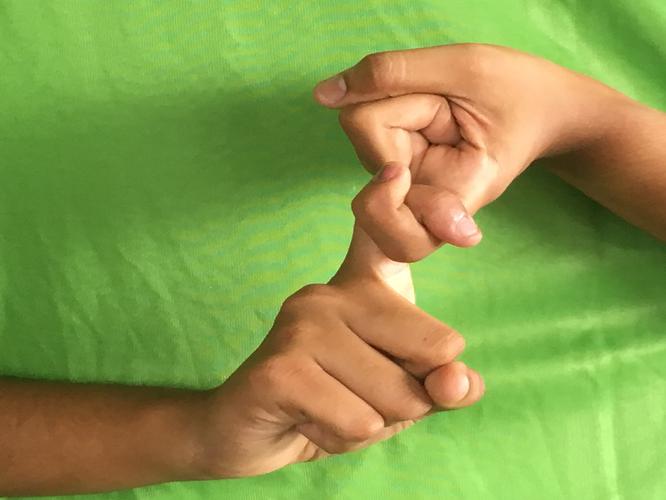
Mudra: Pasha
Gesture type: double_hand